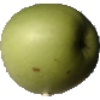
Label: apple_granny_smith